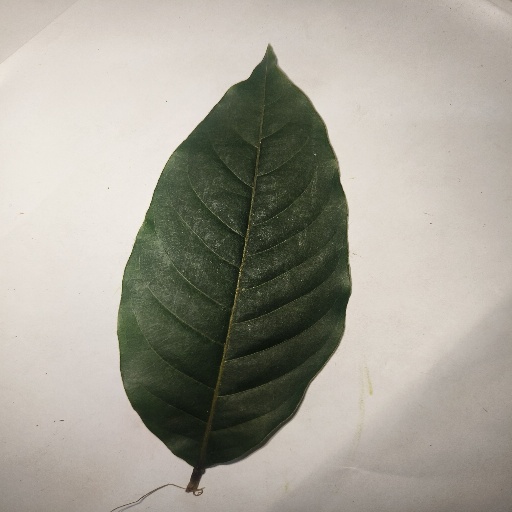
Species: HariTaki
Leaf condition: Healthy Leaf